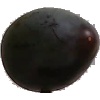
Label: Plum 3